Doing Time: Life Inside the Big House

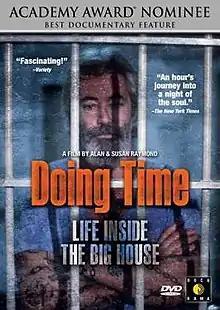

Doing Time: Life Inside the Big House is a 1991 documentary film about the Lewisburg Federal Penitentiary, directed by Alan Raymond. It was nominated for an Academy Award for Best Documentary Feature. It was shown as part of HBO's "America Undercover".